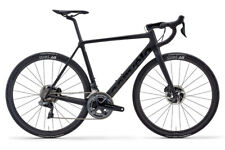
Vehicle type: Bikes